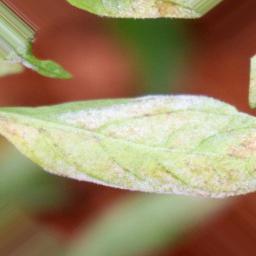
Label: powdery mildew